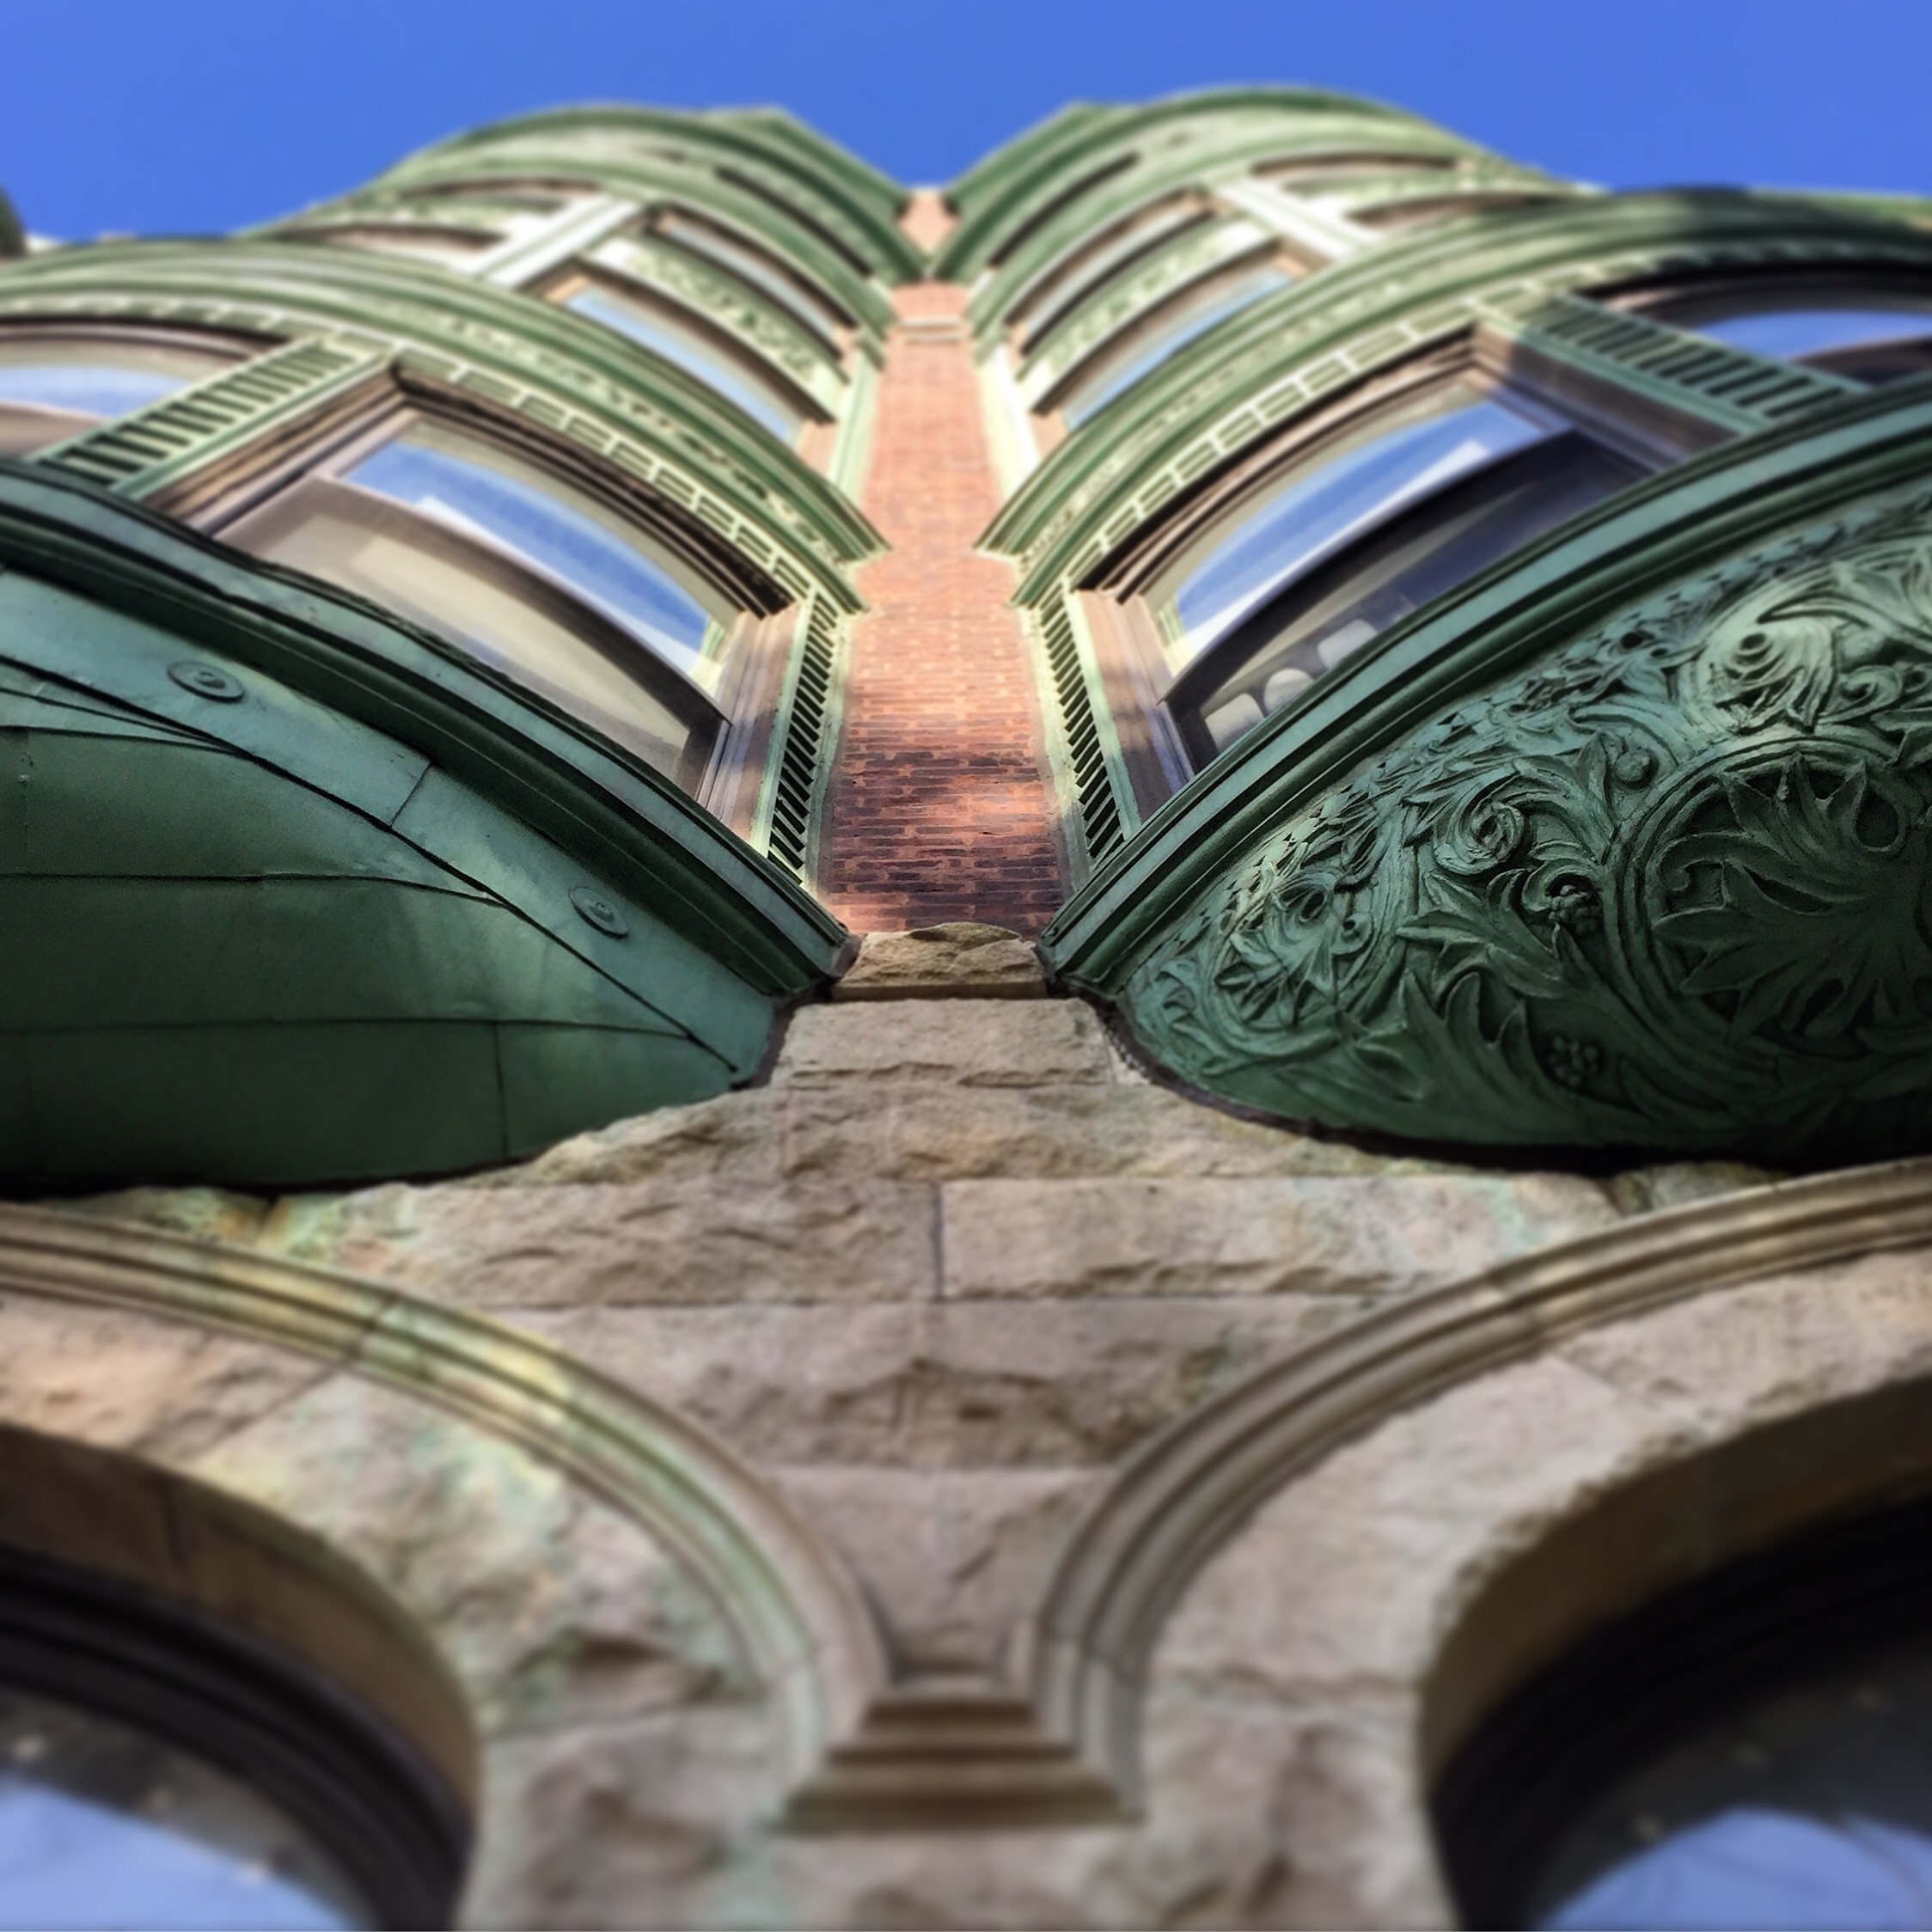
wing, window, glass, sculpture, art, symmetry, dome